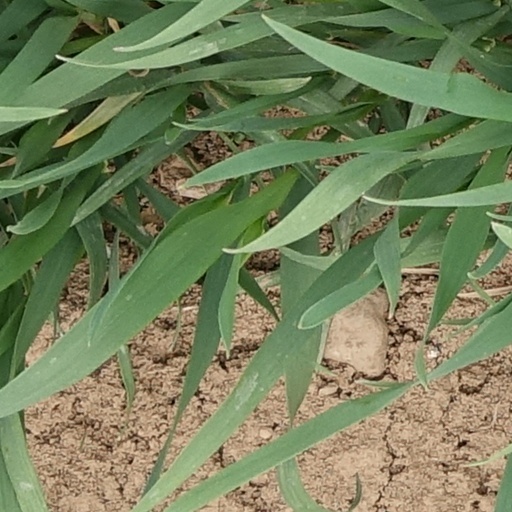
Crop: wheat